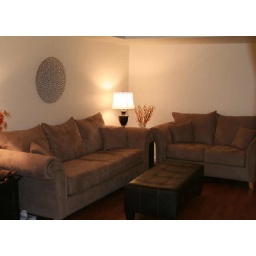
New wood floors, lifted ceiling in living room as well. Sliding glass doors out to backyard patio.